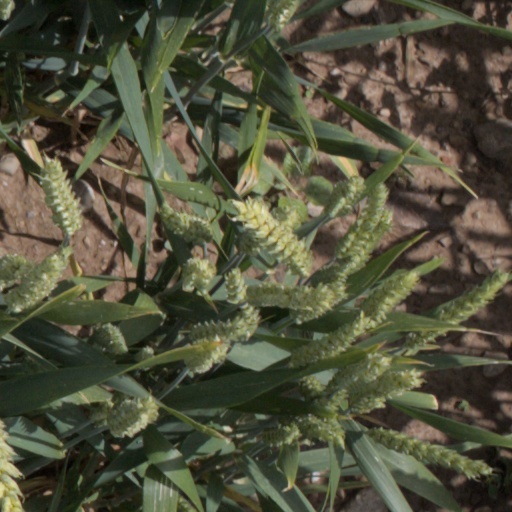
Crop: wheat